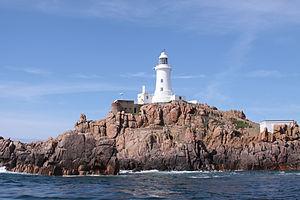
Voici une liste des phares des Îles Anglo-Normandes. Cet archipel se trouve à l'ouest de la presqu'île du Cotentin dans la Manche. La Trinity House Lighthouse Service, située à Londres, est le service britannique des phares chargé de la navigation maritime et de la maintenance des îles anglo-normandes..